Murud-Janjira

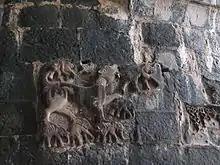
The sculpture on the main gate

The fort has 26 artillery towers still intact. There are many cannons of native and European make rusting on the towers. Now in ruins, the fort in its heyday was a full-fledged living fort with all the necessary facilities, such as barracks, quarters for officers, a mosque, two small fresh water ponds and so on. On the outer wall flanking the main gate, there is a sculpture depicting a tiger-like beast clasping elephants in its claws.